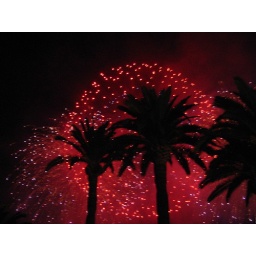
beautifully played out with music rythmically guiding the fireworks like butterflies fluttering in the night sky